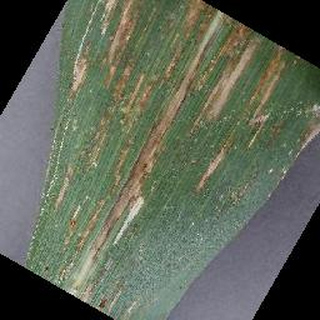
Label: corn_cercospora_leaf_spot